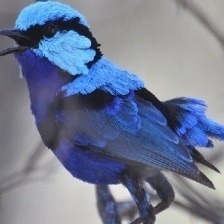
Species: SPLENDID WREN
Scientific name: MALURUS SPLENDENS